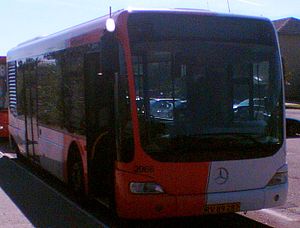
Vestsjællands Trafikselskab
VT-bybus
Mercedes Benz Cito i VT bemaling. Kører normalt som Bybus i Sorø.
Vestsjællands Trafikselskab var et trafikselskab, der betjente Vestsjællands Amt frem til og med 2006. Fra 1. januar 2007 indgår VT i Movia.